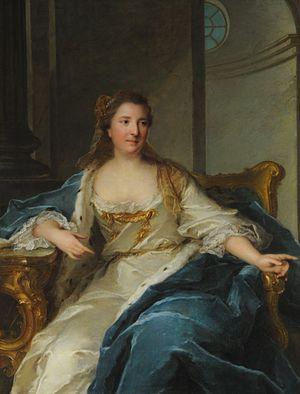
Sous l’Ancien Régime, les Condé était une maison de princes du sang dans laquelle les chefs de maison portaient le titre de « prince de Condé ». Leurs épouses sont donc princesses par mariage.
Cet article présente la liste des dames, comtesses et duchesses de Guise, par mariage ou de plein droit.